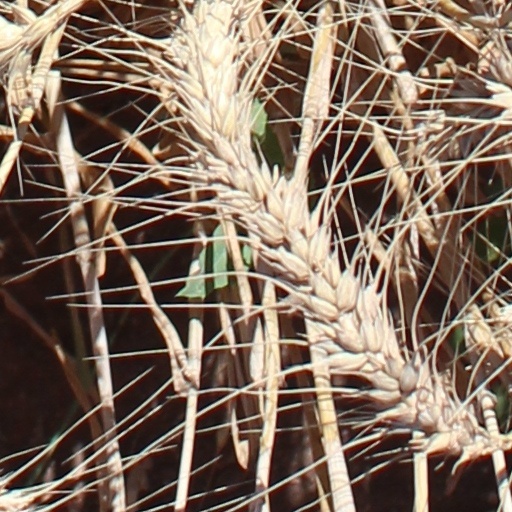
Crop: wheat